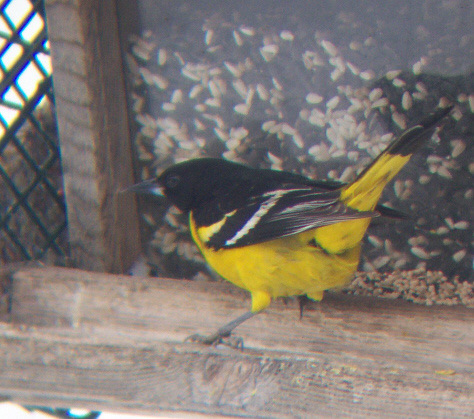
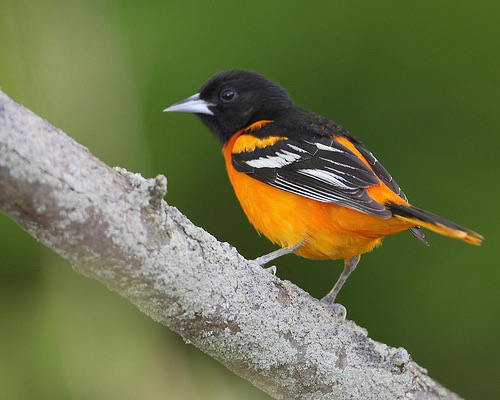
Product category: misc
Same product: yes